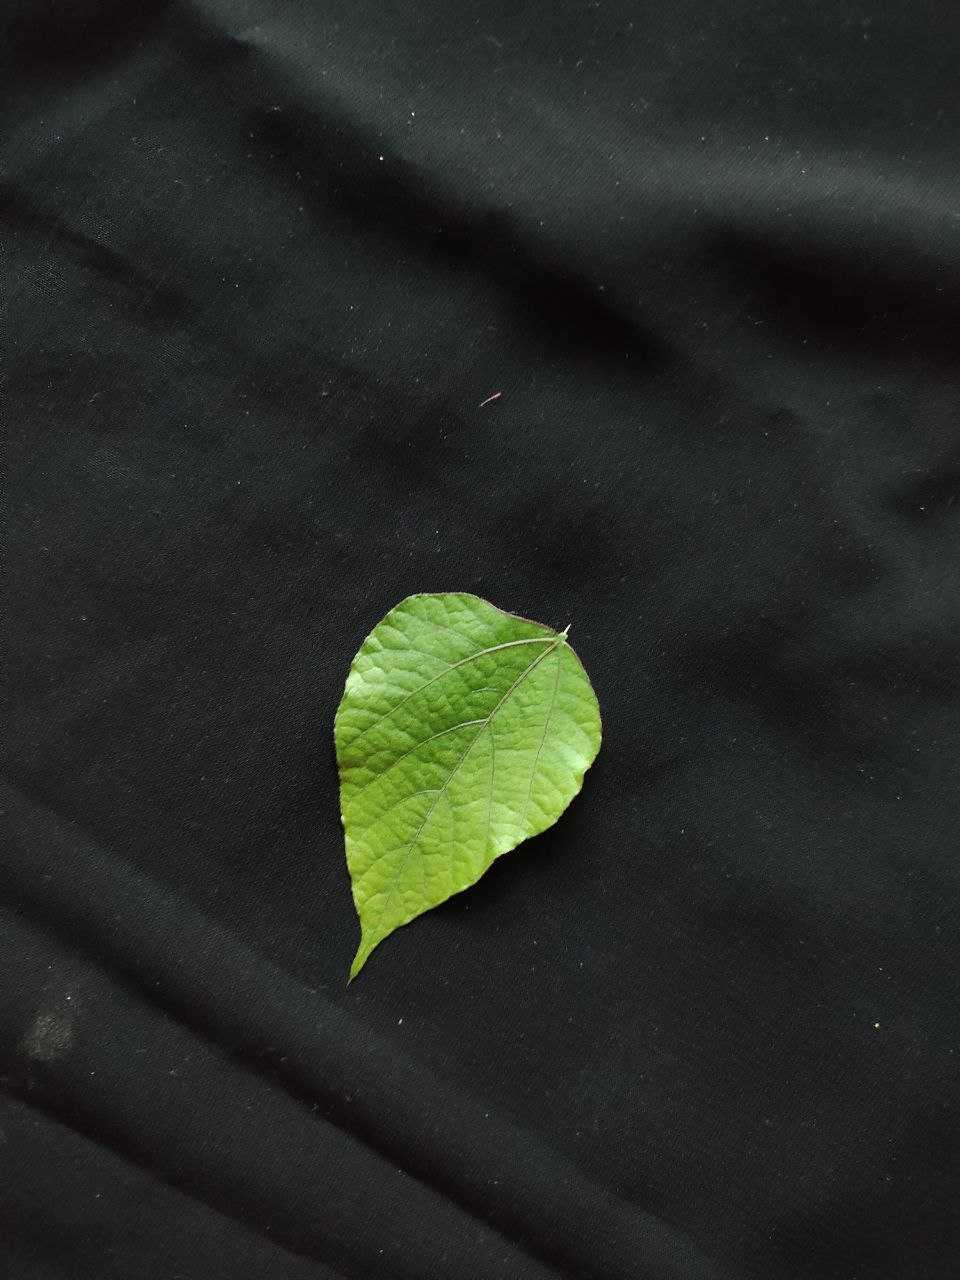
Crop: bean
Leaf condition: Fresh Leaf